Richmond Historic District

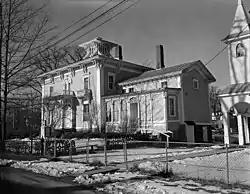
The T.J. Southard House, HABS photo 1971

The Richmond Historic District encompasses the historic village center of Richmond, Maine. Established in the 17th century, the town reached its height of prosperity in the 19th century as a major shipbuilding center on the Kennebec River. The district was listed on the National Register of Historic Places in 1973.